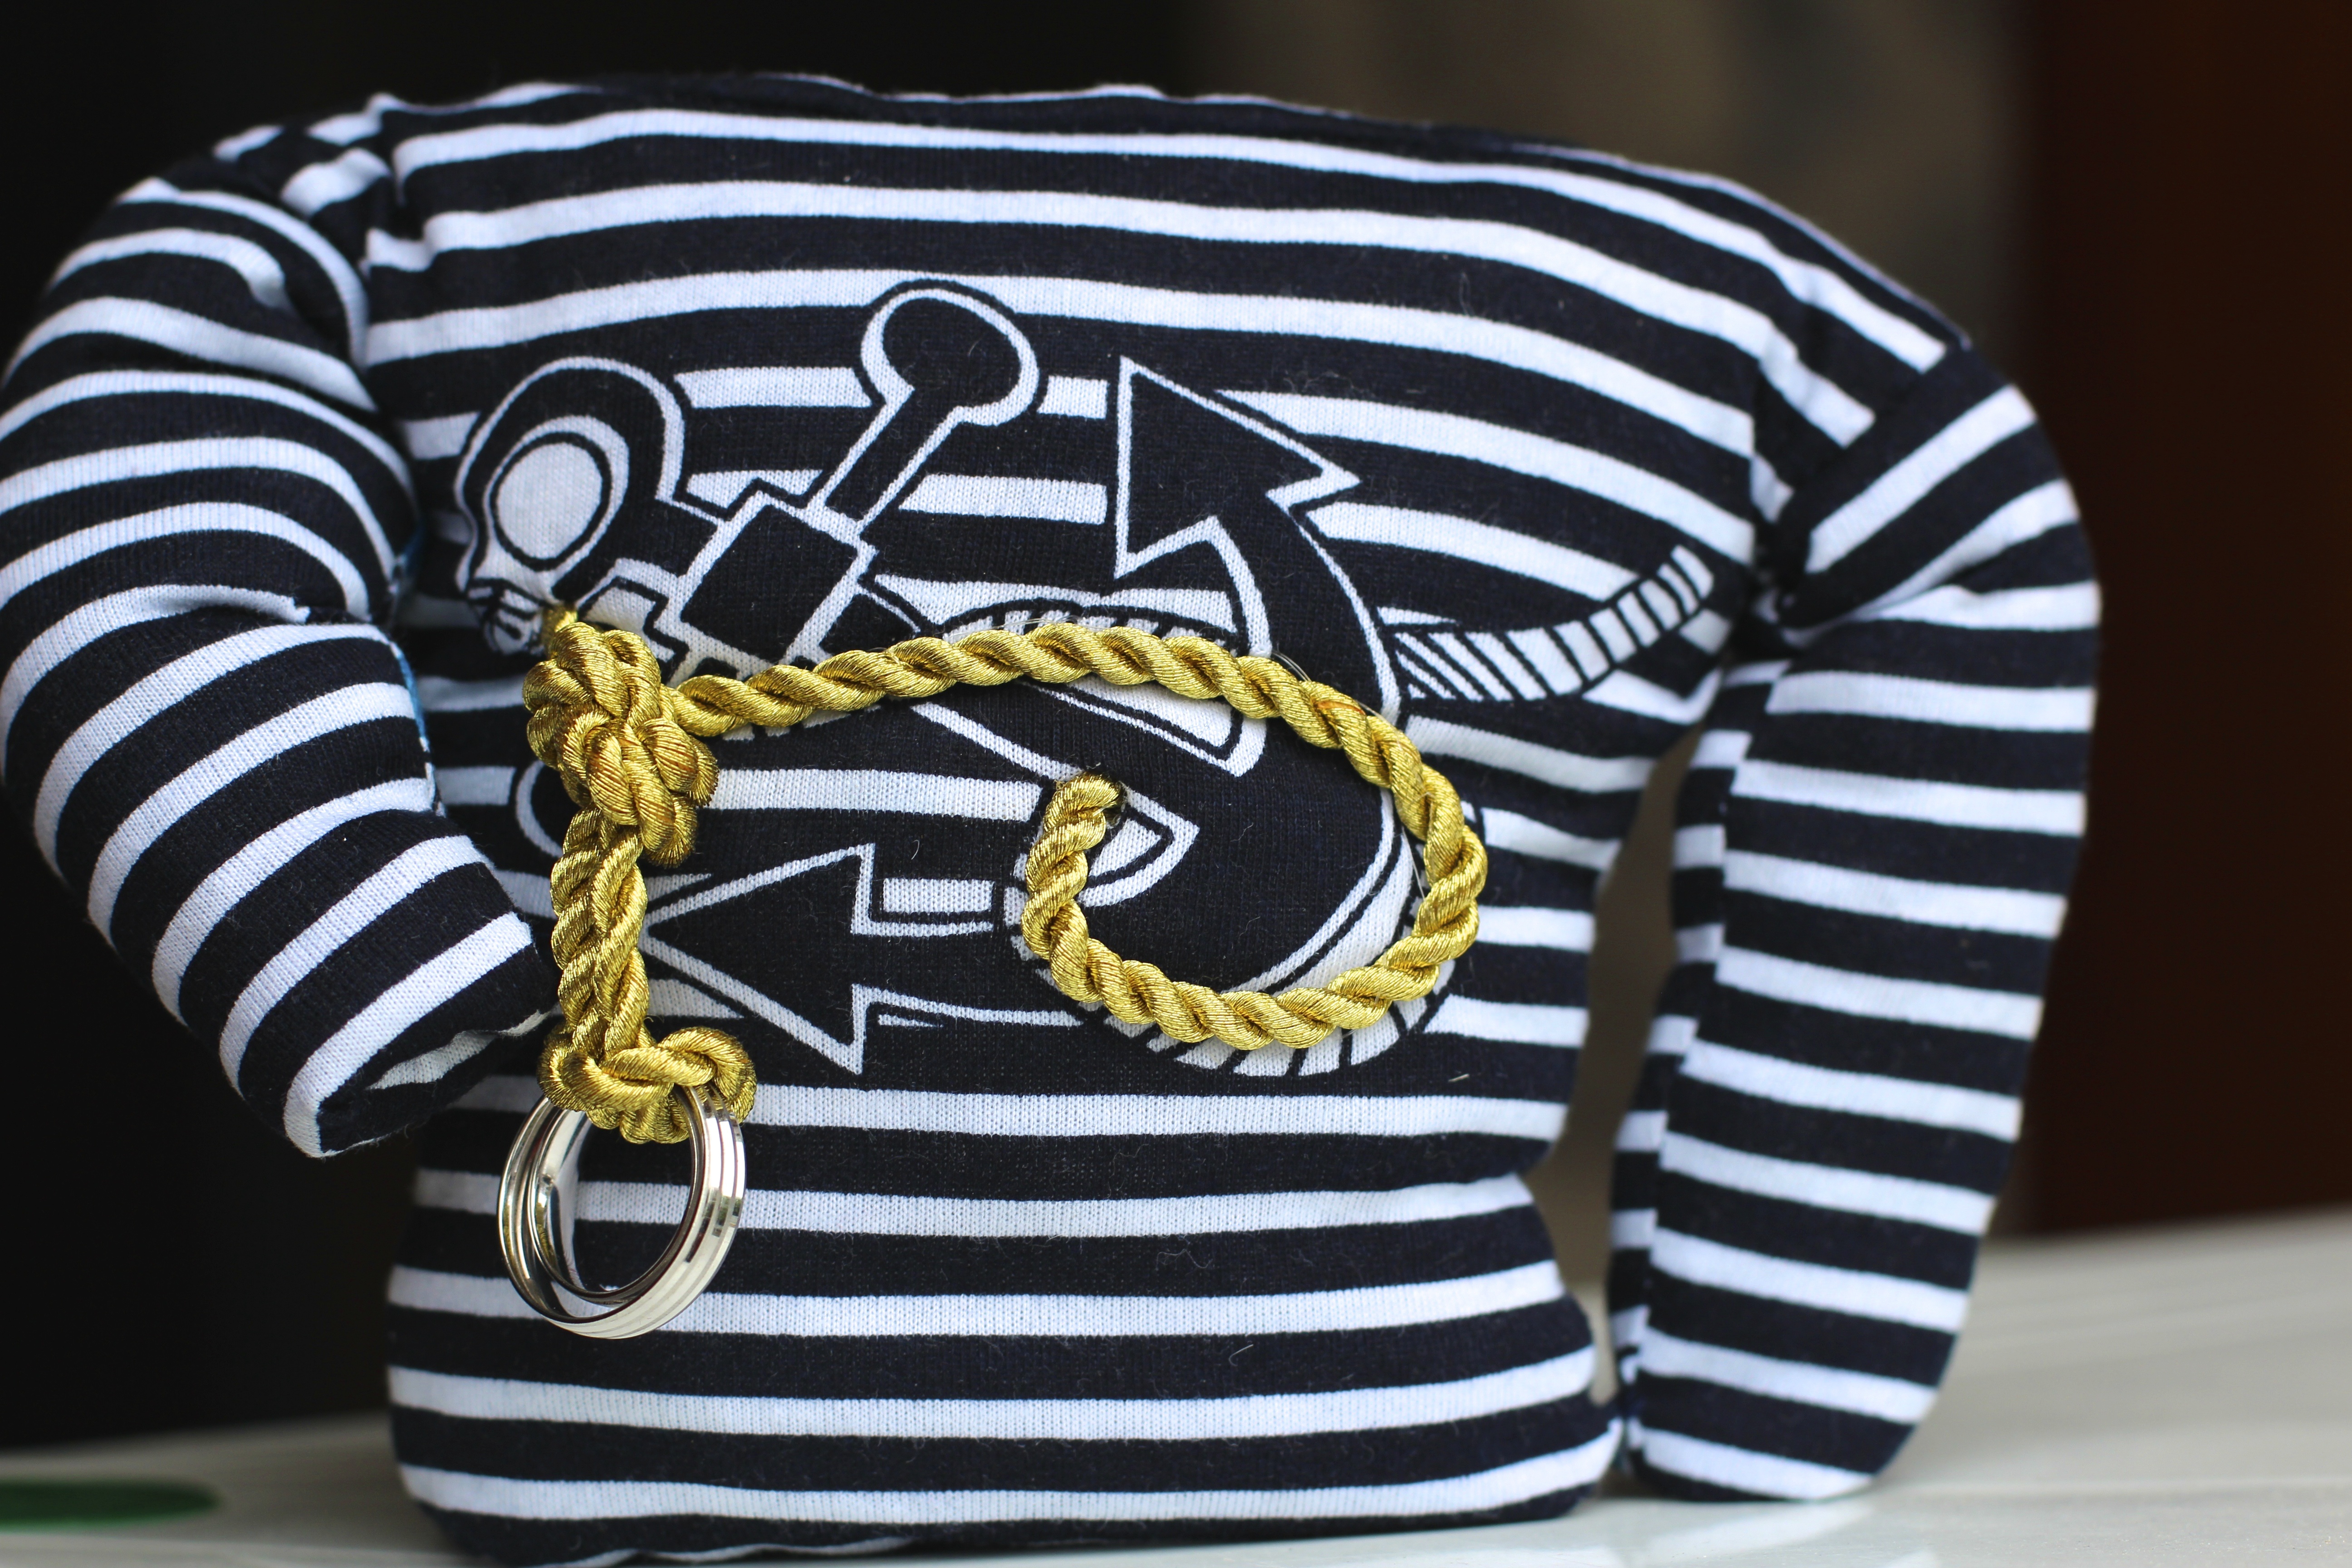
rope, clothing, zebra, font, skeleton, maritime, rings, sailor, t shirt